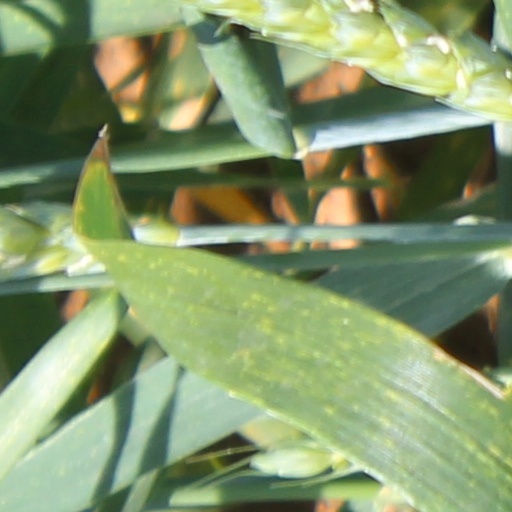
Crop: wheat